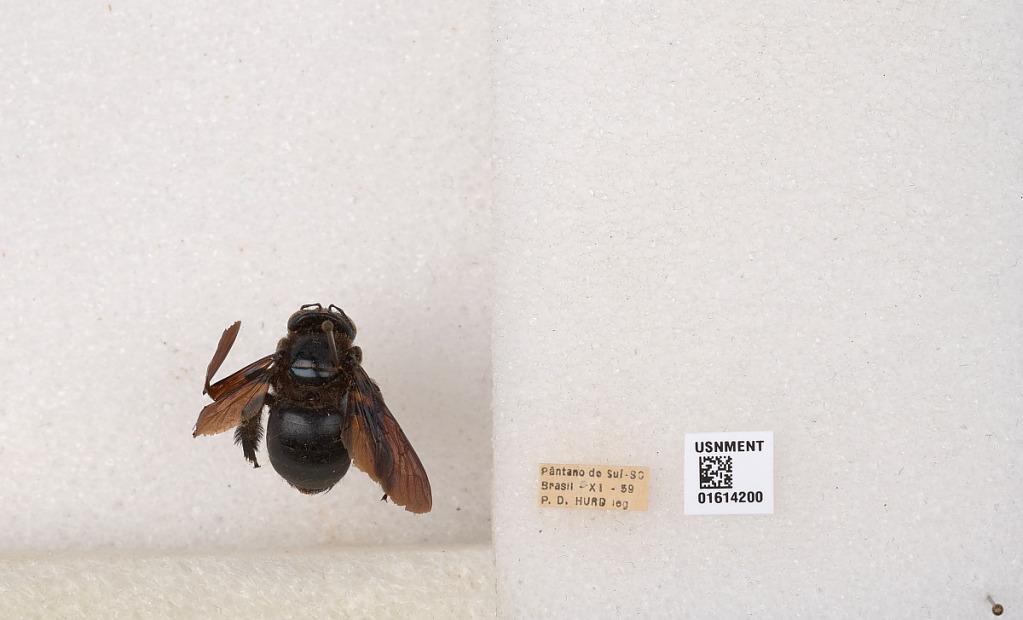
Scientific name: Xylocopa (Schonnherria) macrops Lepeletier
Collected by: P. Hurd
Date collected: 1959-11-1
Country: Brazil
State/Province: Santa Catarina
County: Florianopolis
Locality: Pantano do Sul